Bihoro, Hokkaido

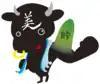
Gyutaro, the town's mascot

Bihoro's mascot is . He is a gentle and shy black bull. He always sticks his tongue out whenever anyone praises him. His left biceps is shaped like the Bihoro Pass. He wears a sports scarf. This scarf (which resembled a river) contains energy to power his left biceps to give strength to lift or push stuff or to give an extra punch to his enemies. Without it, he will be weak. He eats vegetables to keep his biceps in shape. He has a father and mother, and . He likes taking walks but does not like hunting. His birthday is July 19.